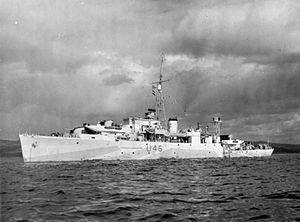
Le HMS Wild Goose est un sloop britannique, de la classe Black Swan modifiée, qui participa aux opérations navales contre la Kriegsmarine pendant la seconde Guerre mondiale.